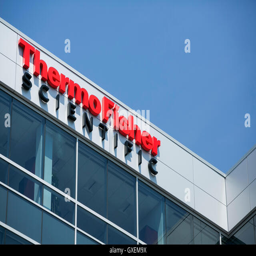
a logo sign outside of the headquarters